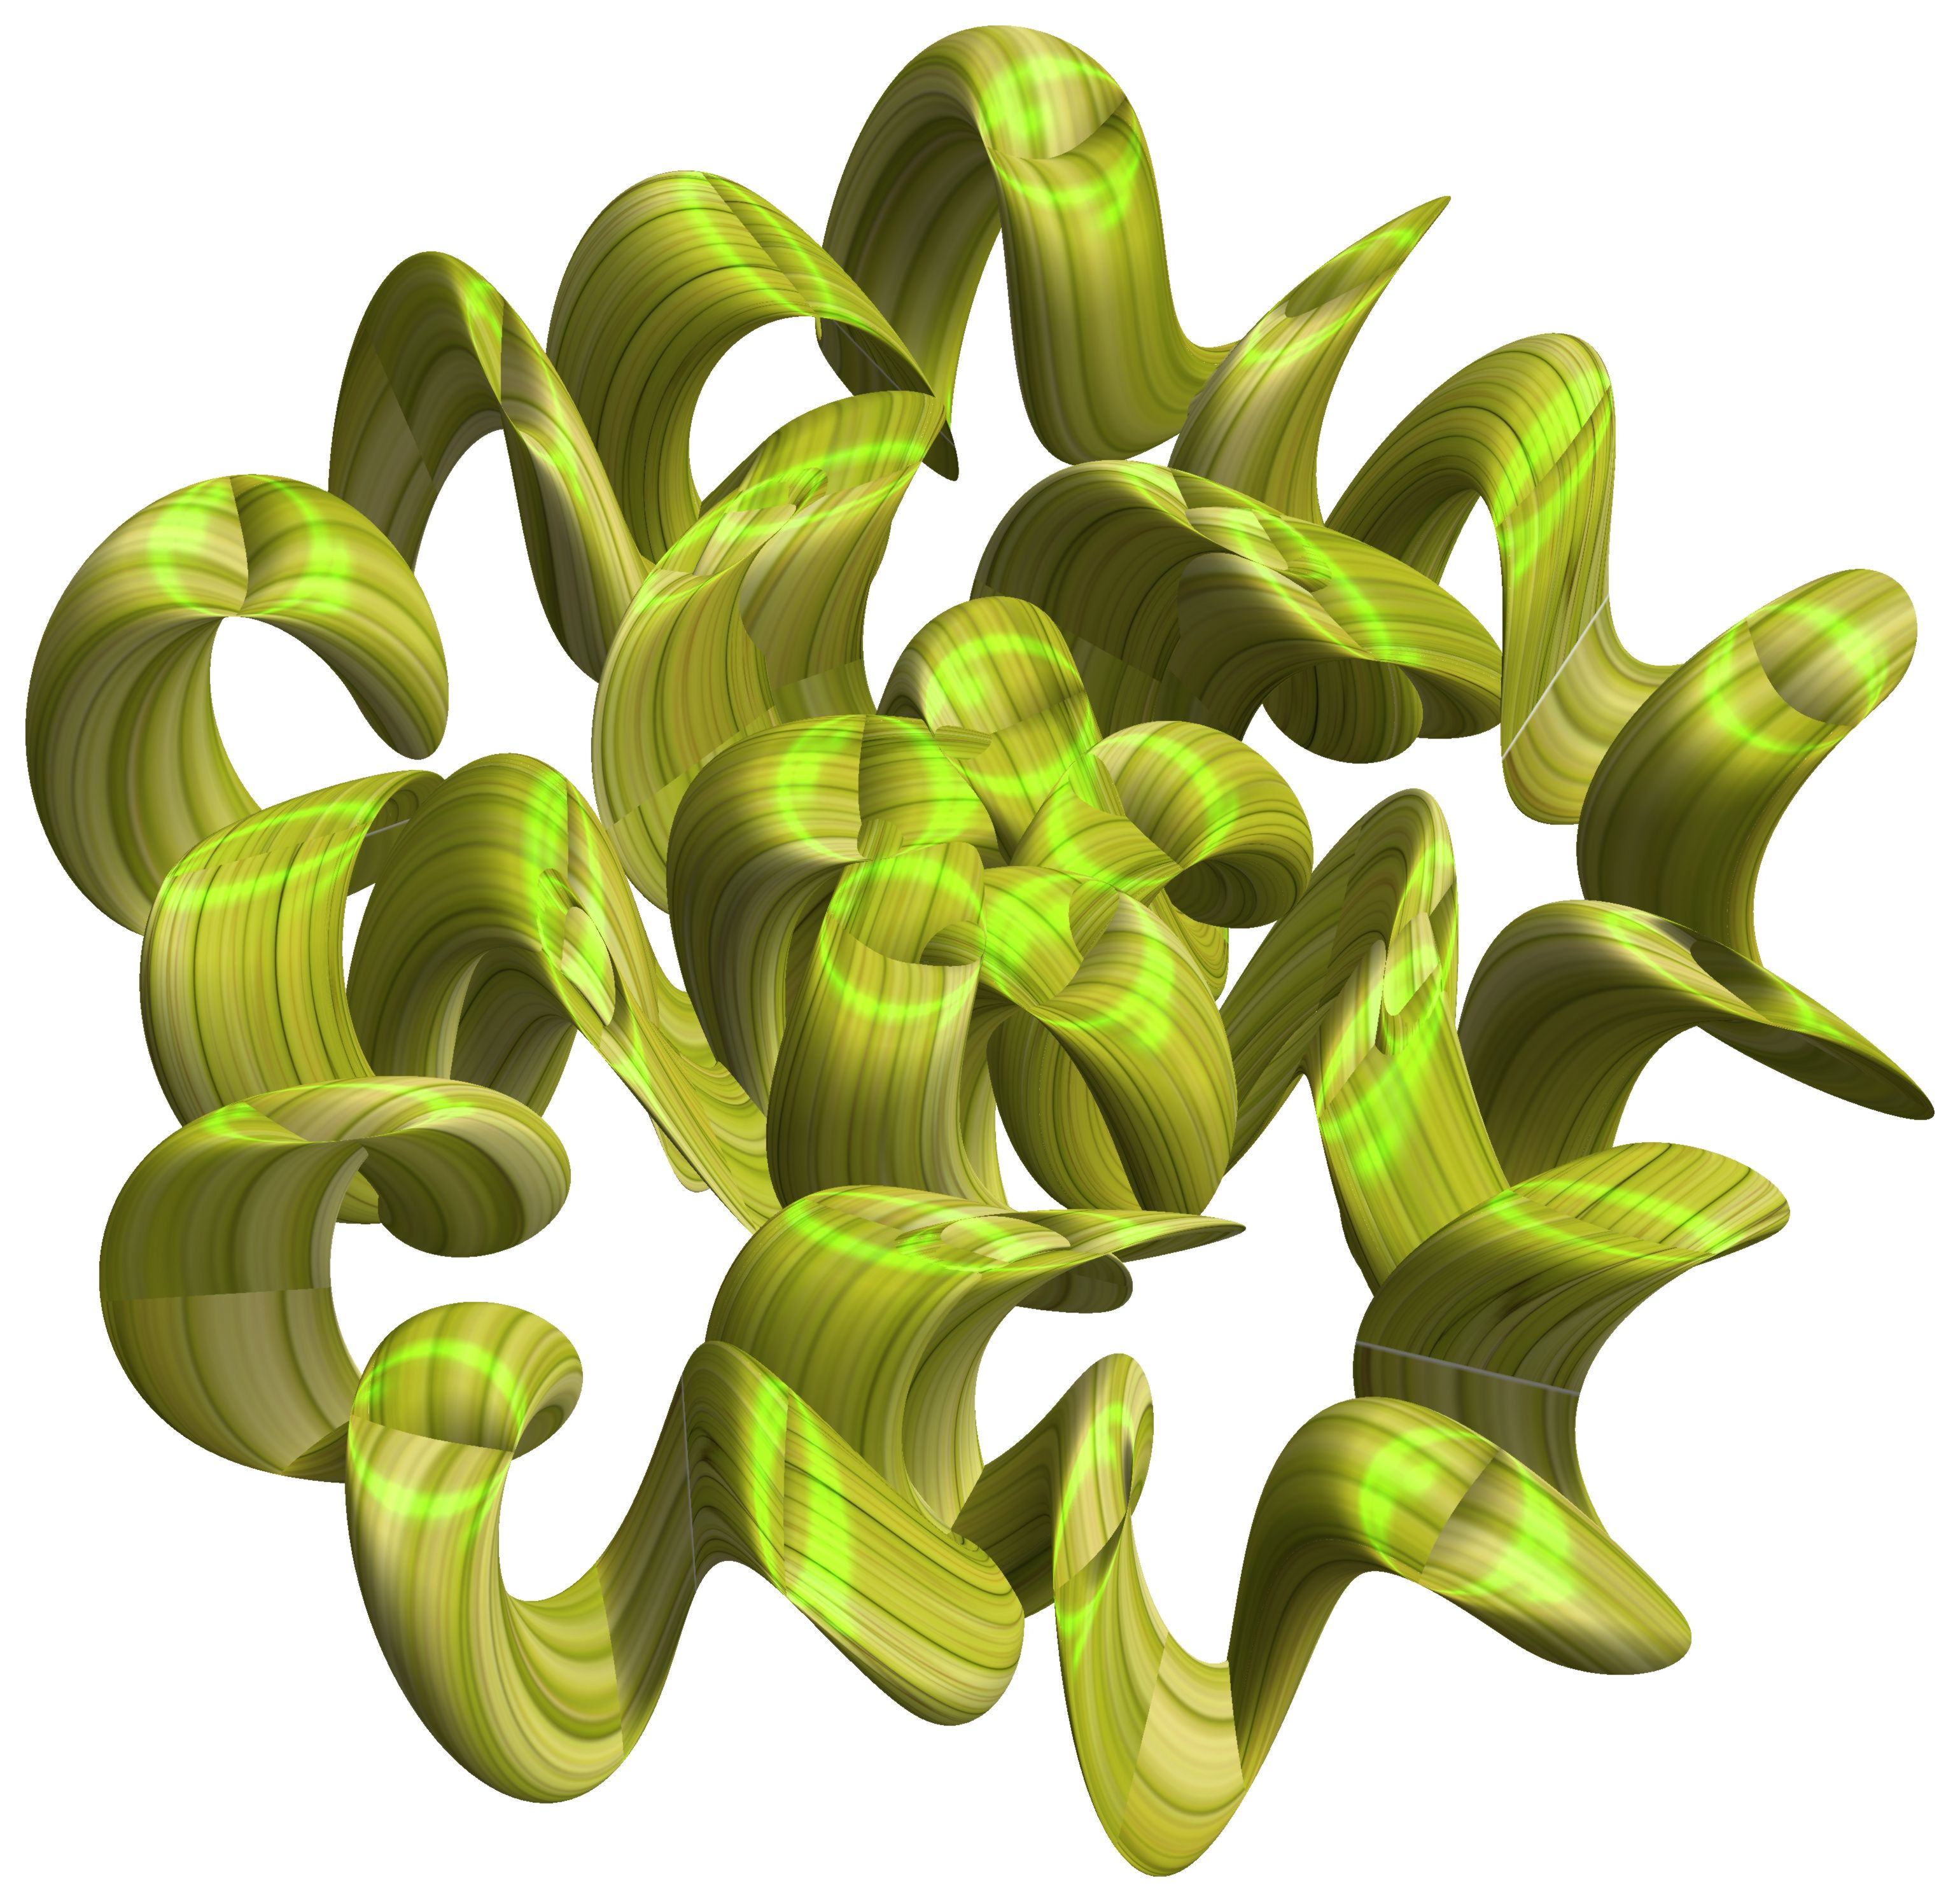
branch, structure, plant, texture, leaf, flower, pattern, food, green, produce, vegetable, font, cool image, figure, design, symmetry, 3d, graphic, torus, mathematica, cg, parametricplot3d, code, program, algorithm, abstruct, mapping, flowering plant, land plant